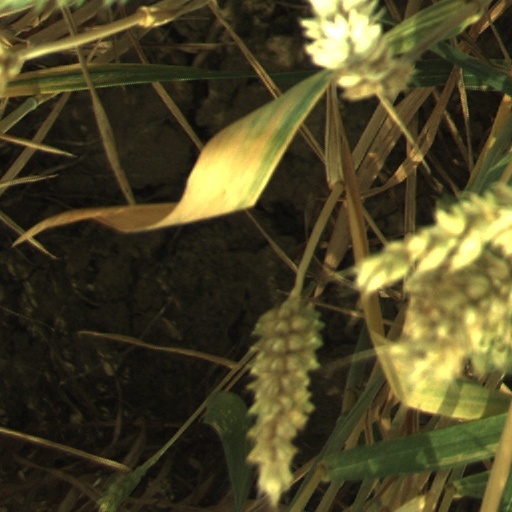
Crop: wheat